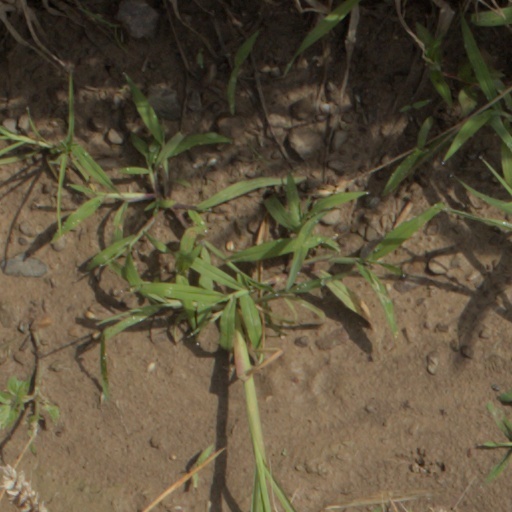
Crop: wheat